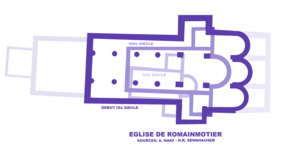
Eglise de Romainôtier, phases de construction
L’architecture carolingienne se développe du milieu du VIIIᵉ siècle à la fin du Xᵉ siècle à partir de références paléo-chrétiennes avec la renaissance carolingienne. Elle marque en Occident un renouveau artistique dans un cadre chrétien qui se structure et où le monachisme est théorisé. L'architecture carolingienne représente la formulation concrète d'une pensée et de sa fonction. L'organisation des structures des plans romans vient très directement de l'élaboration de l'époque carolingienne et l'ordonnance des westwerks carolingiens puis ottoniens a préparé les façades de l'époque romane. Il nous reste cependant très peu de monuments et de vestiges de cette époque, la plupart ayant été remplacés par des monuments plus grands et plus récents de style roman et gothique mais les fouilles et les textes permettent des restitutions.
L'architecture romane est le premier grand style créé au Moyen Âge en Europe après le déclin de la civilisation gréco-romaine. Son développement est pleinement établi vers 1060 mais les premiers signes de mutation sont différents suivant les régions et il n'y a pas de consensus sur une date des débuts qui vont du VIᵉ au XIᵉ siècle. L'architecture gothique est le style qui lui succède progressivement à partir du XIIe siècle.Le dynamisme monastique, de profondes aspirations religieuses et morales, la spiritualité des routes de pèlerinages dans une Europe rendue à la paix président à la naissance de l'art roman et contribuent à en faire un style vraiment neuf et doué d'une profonde originalité. La volonté de libérer l'Église de la tutelle de pouvoirs séculiers, les croisades, la reconquête chrétienne en Espagne avec l'effondrement du califat de Cordoue, la disparition du mécénat royal ou princier font de l'art roman l'art de toute la chrétienté médiévale.